Ikuo Hirayama

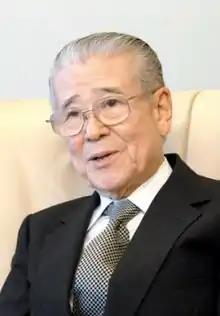
Ikuo Hirayama

In 1952, he graduated from the Tokyo School of Art, or what is today's Tokyo National University of Fine Arts and Music (popularly known as "Geidai"), and became a disciple of Maeda Seison. Hirayama also served as President of his alma mater twice (1989–95 and 2001–05).